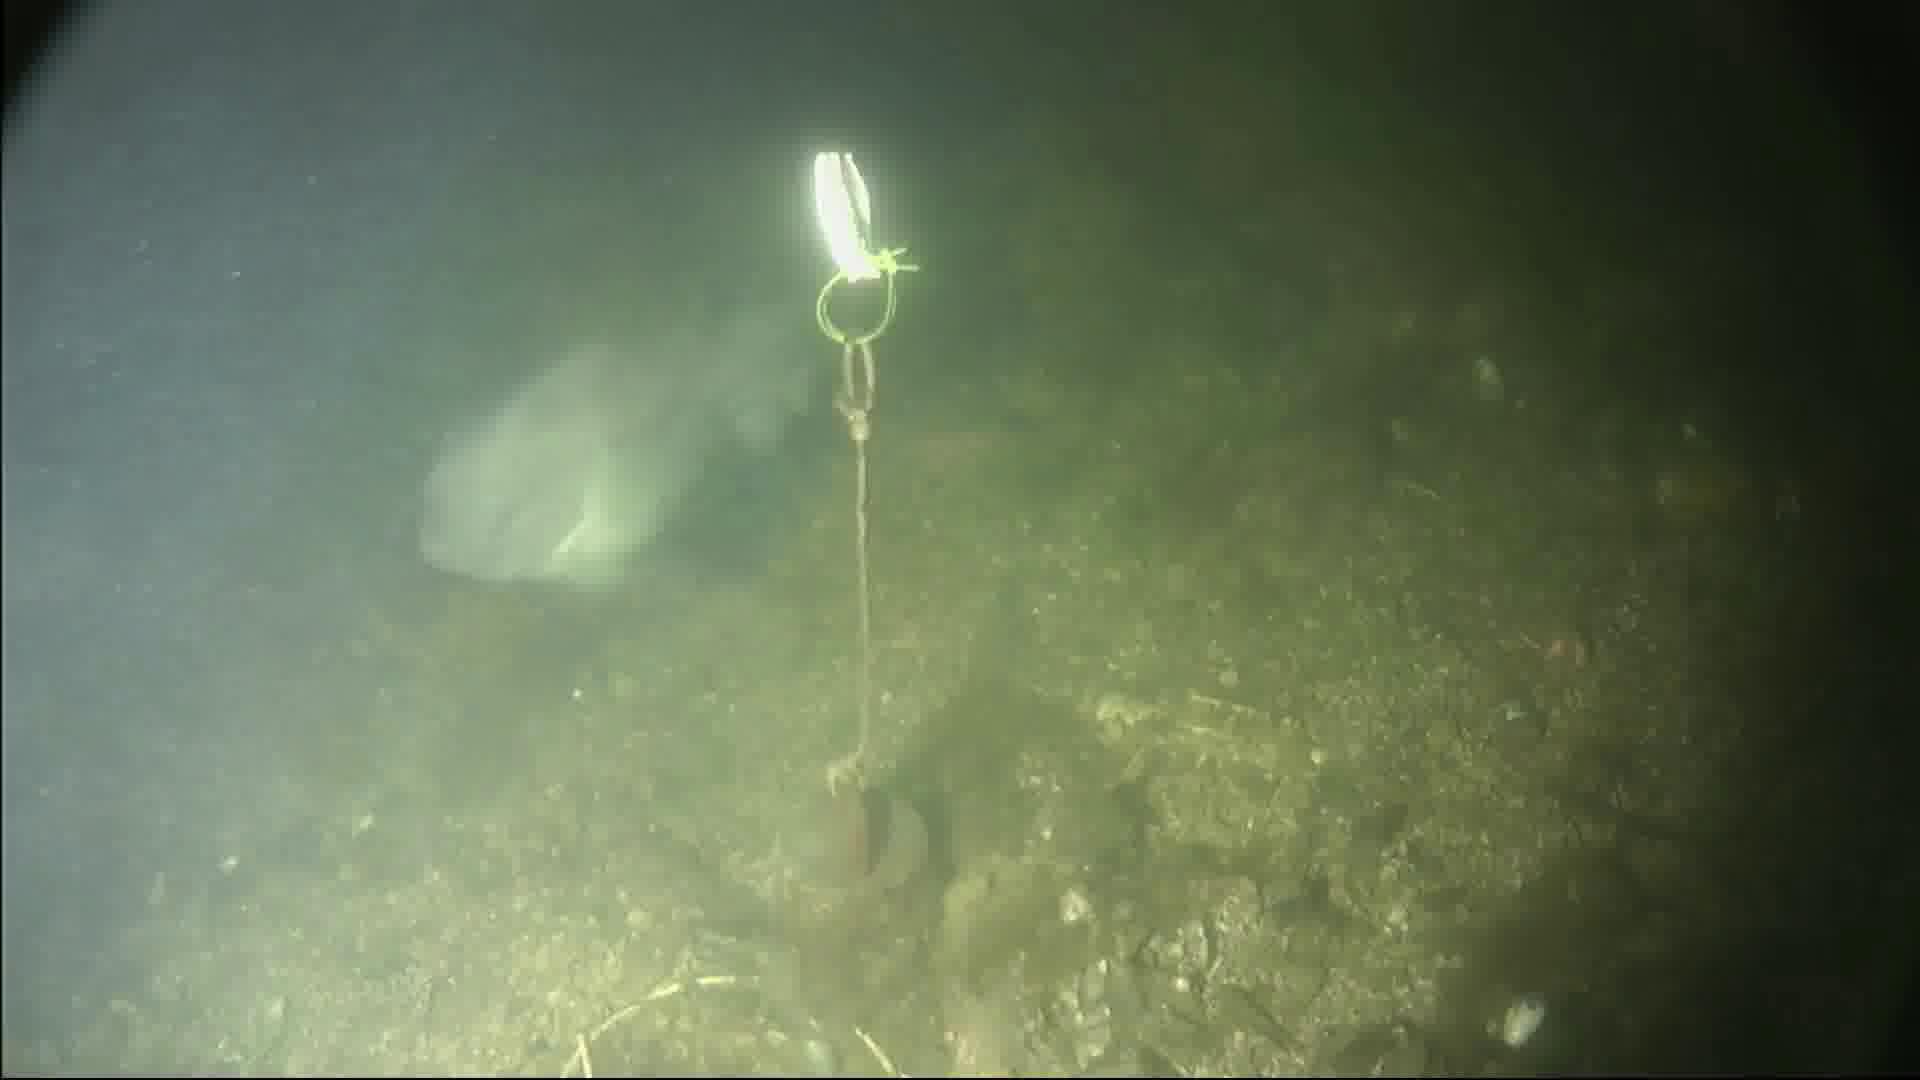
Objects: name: fish